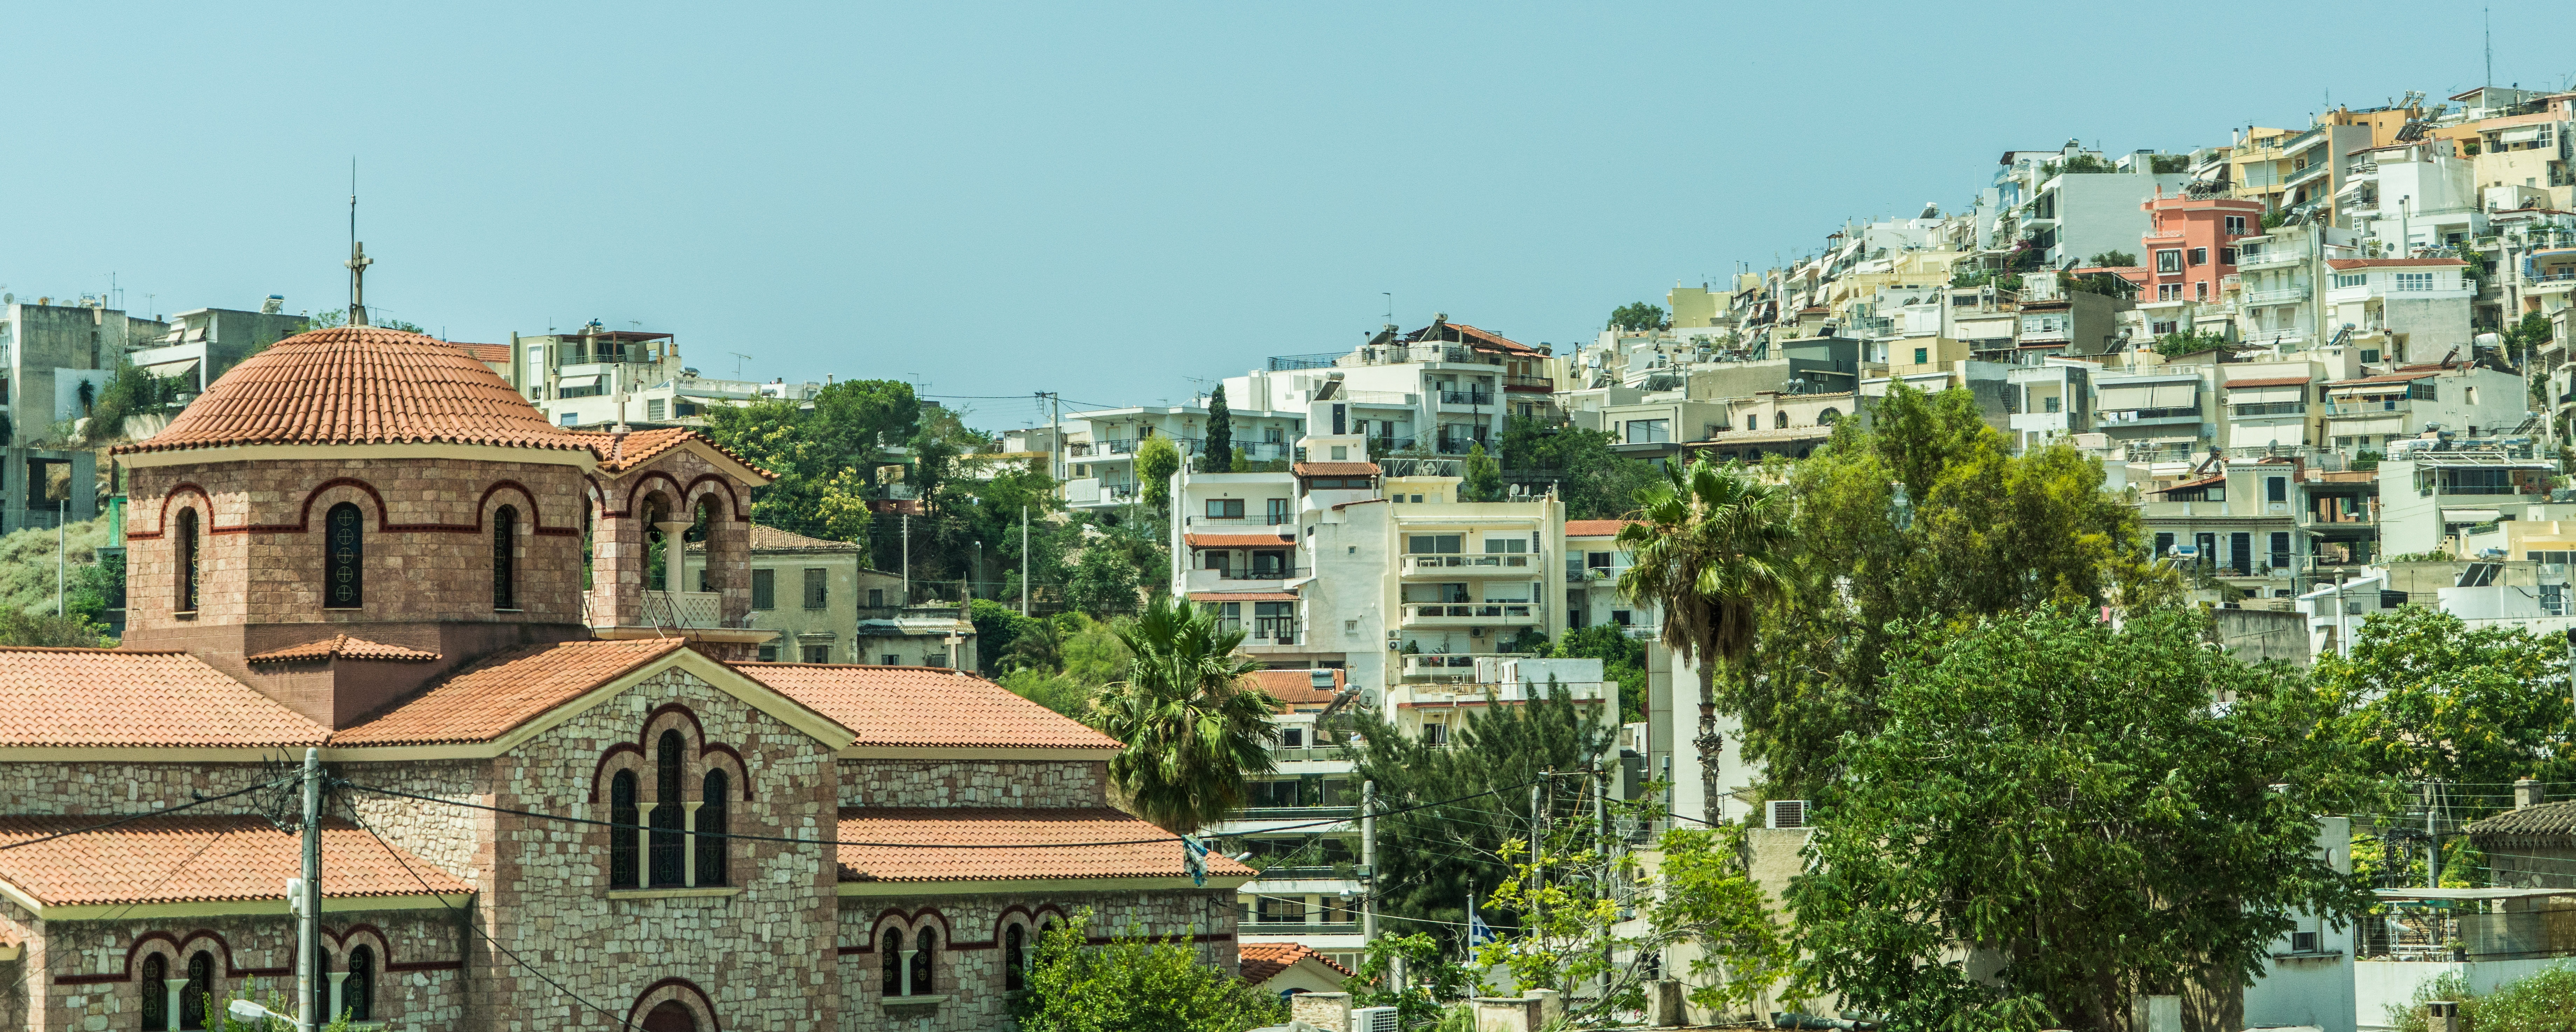
landscape, architecture, sky, town, building, city, cityscape, travel, village, property, tourism, greece, culture, estate, athens, neighbourhood, residential area, human settlement